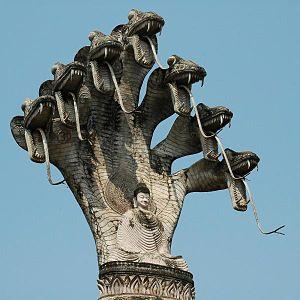
Cet article recense les statues les plus hautes actuellement érigées.